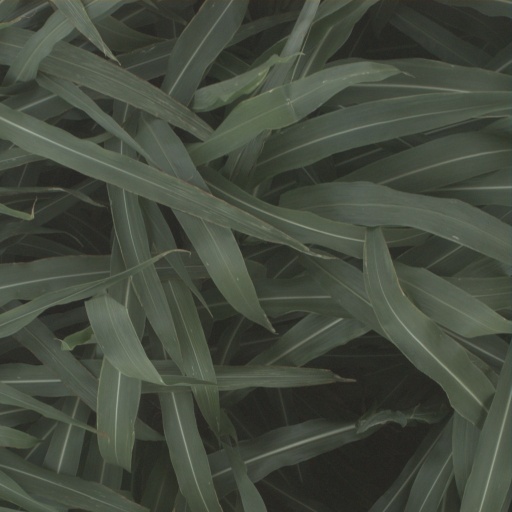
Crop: sorghum